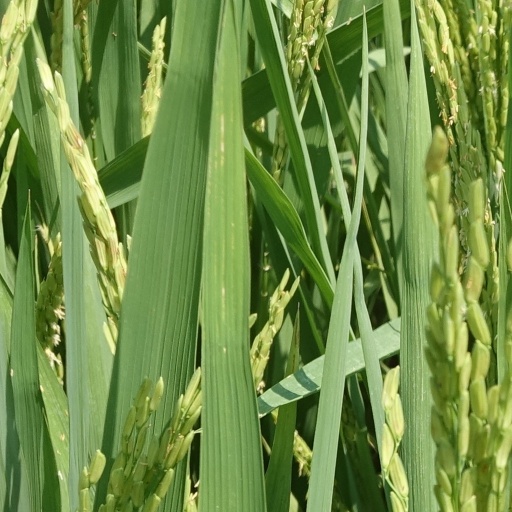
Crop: rice